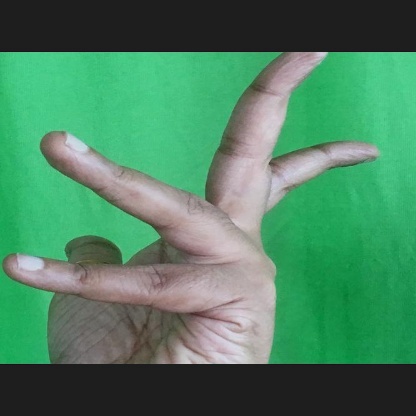
Mudra: Alapadmam